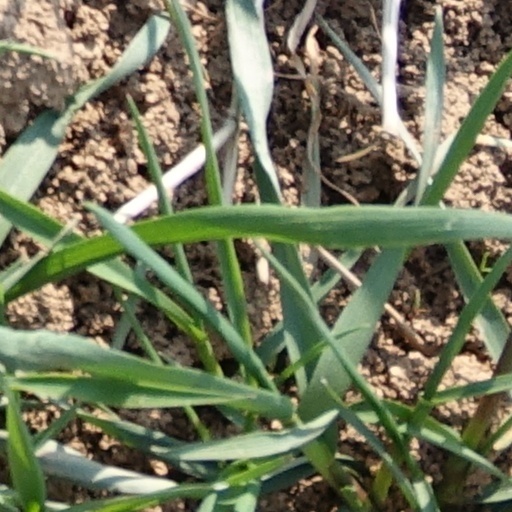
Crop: wheat